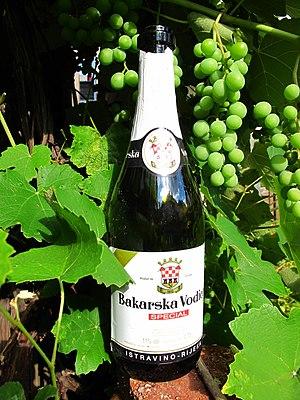
La bakarska vodica est un vin mousseux croate, produit par méthode rurale dans la région de Bakar.